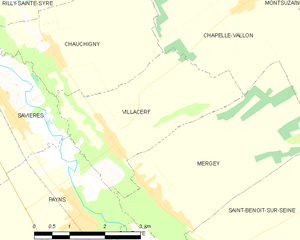
Carte des communes françaises: Villacerf